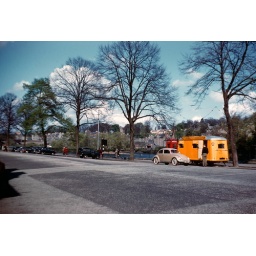
Automobile Association (AA) Mobile Roadside Office parked beside red telephone box.